Triggertrap

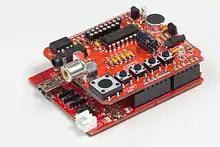
Triggertrap shield on arduino

The Triggertrap v1 is a programmable trigger based on Arduino open-source architecture, and the source-code for the product is downloadable from GitHub. It has a built-in ambient light sensor, laser sensor, and sound sensor. In addition, it has an auxiliary port, which enables Triggertrap v1 to trigger a camera based on anything that generates an electric signal.